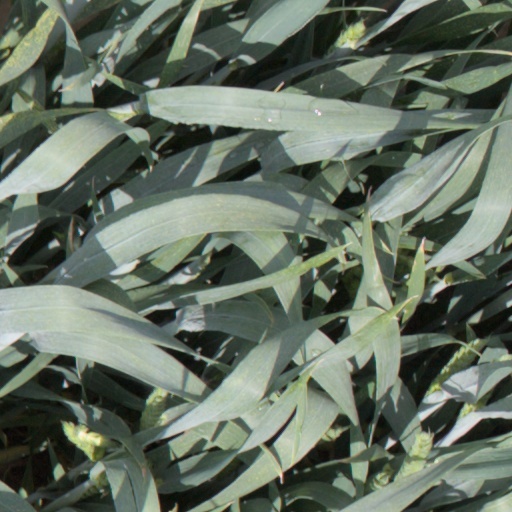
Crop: wheat